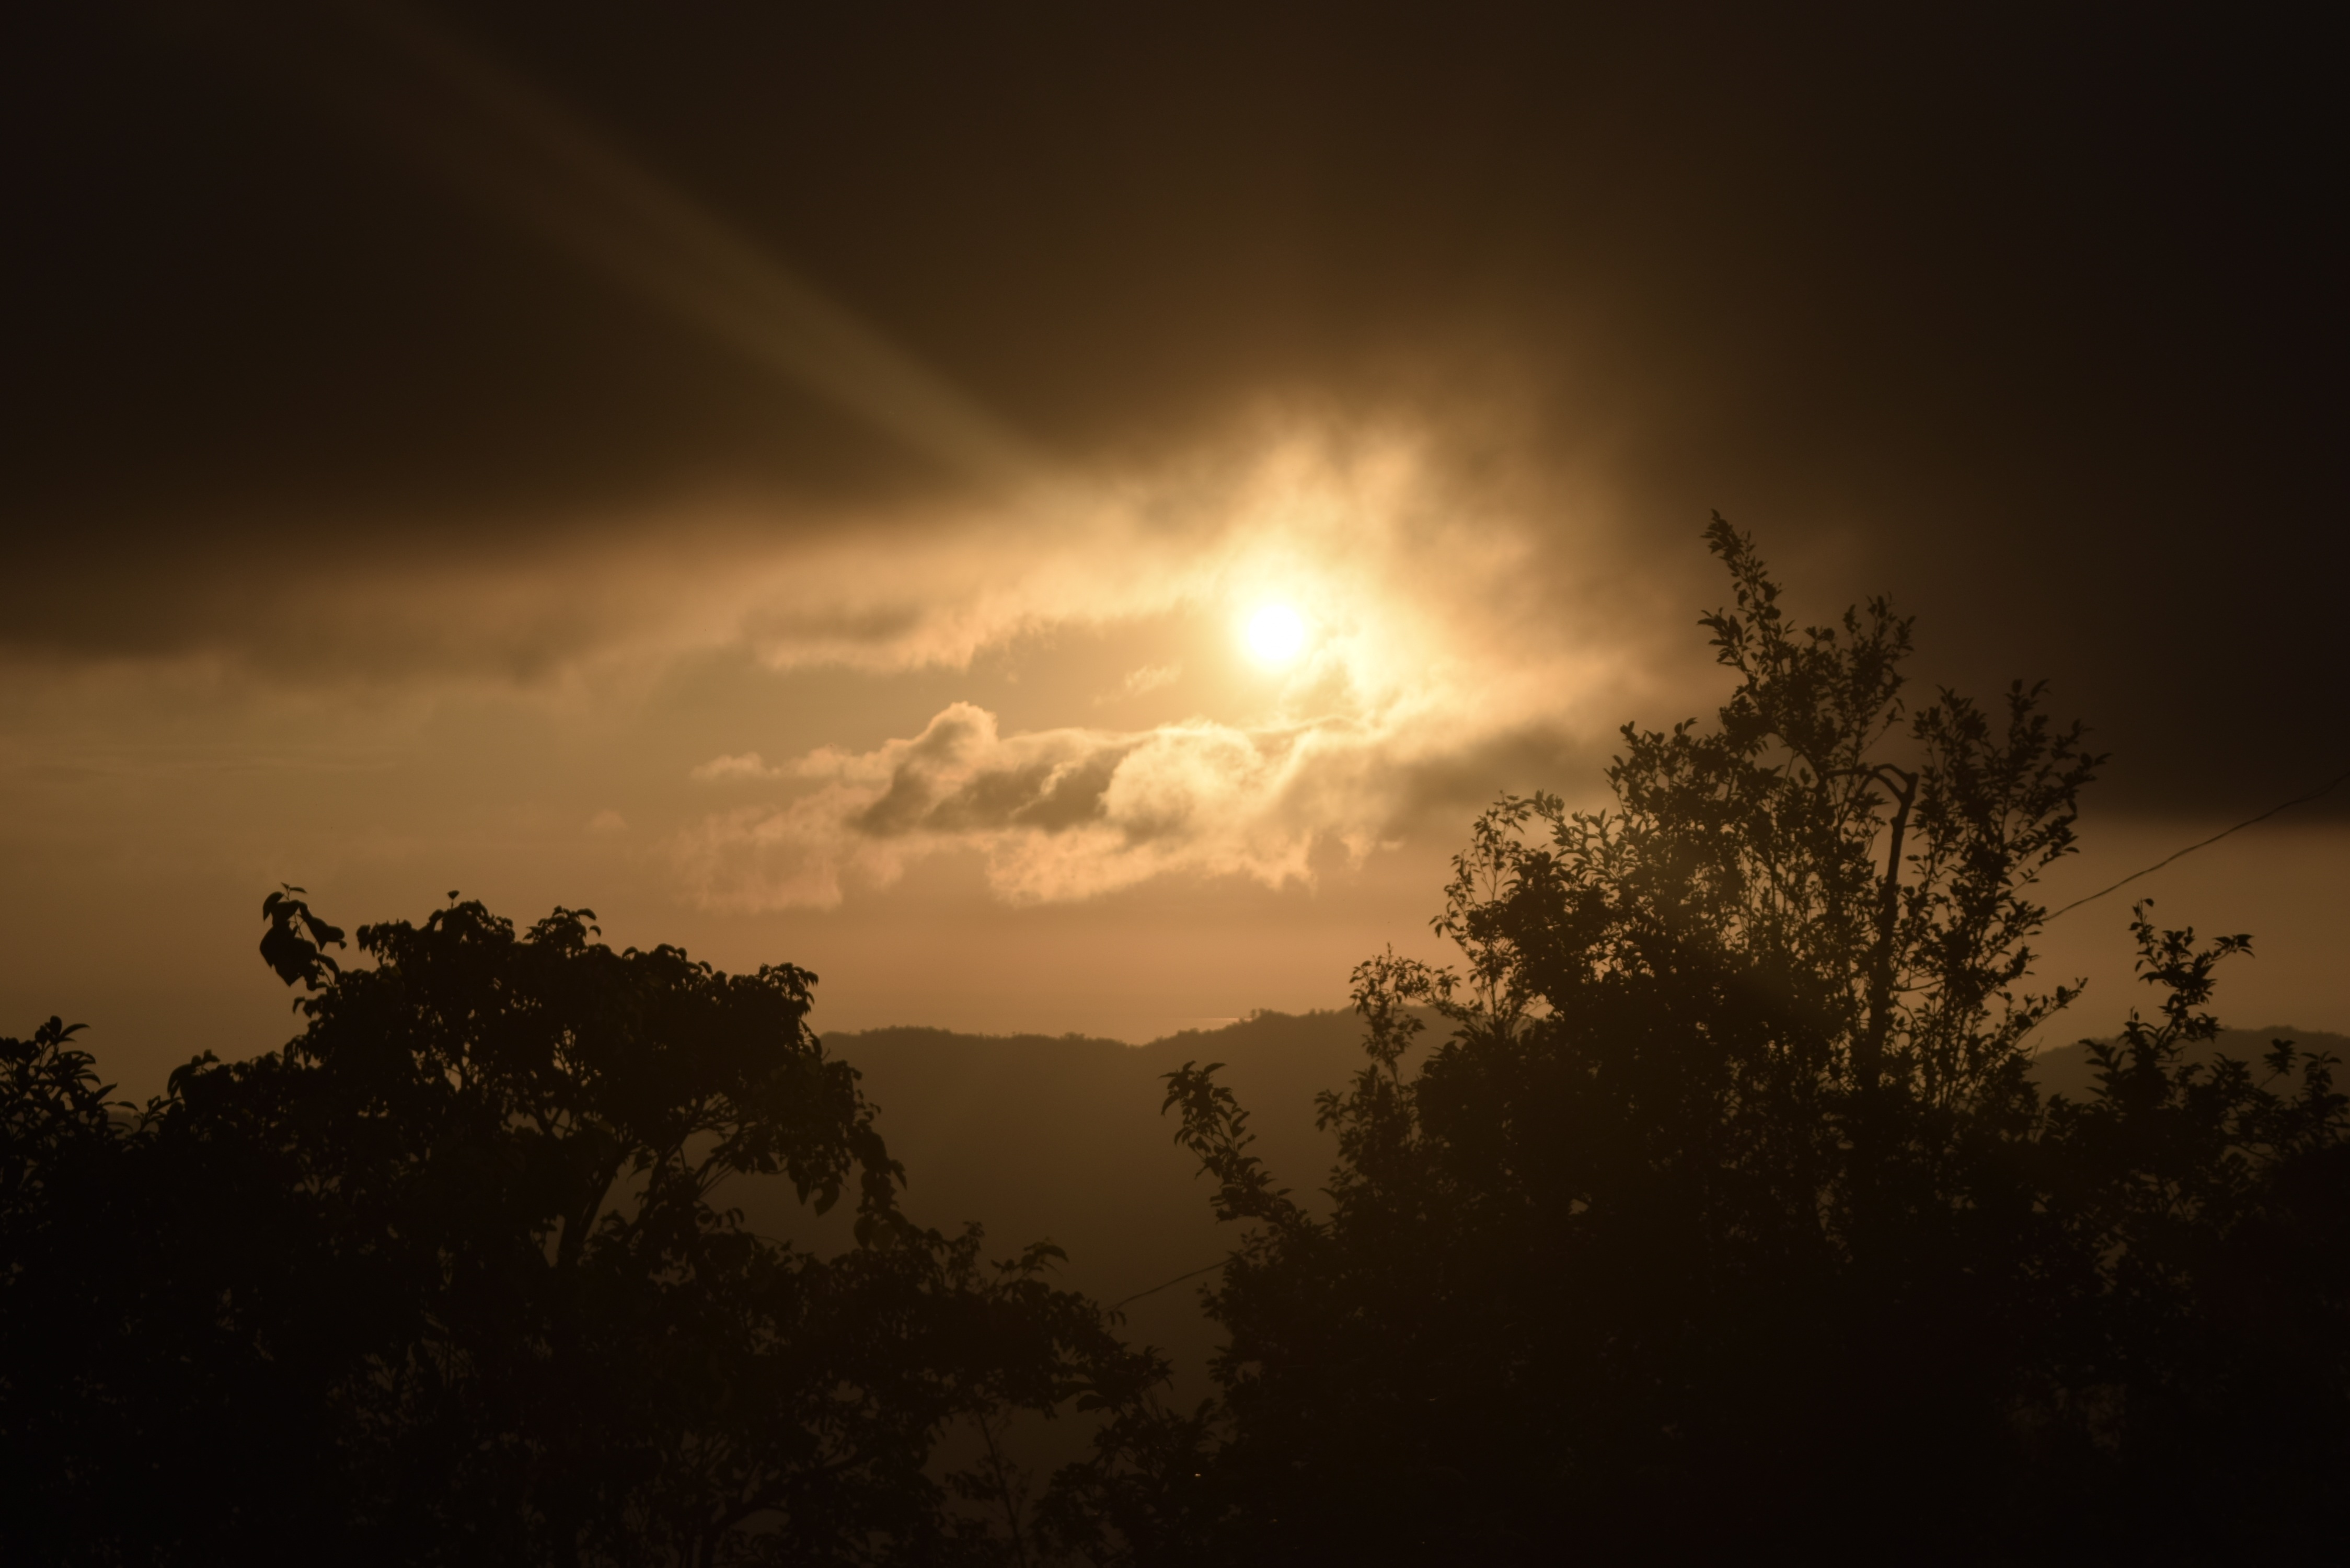
landscape, nature, silhouette, light, cloud, sky, sun, sunrise, sunset, night, sunlight, morning, dawn, atmosphere, dusk, evening, weather, darkness, trees, clouds, astronomical object, atmospheric phenomenon